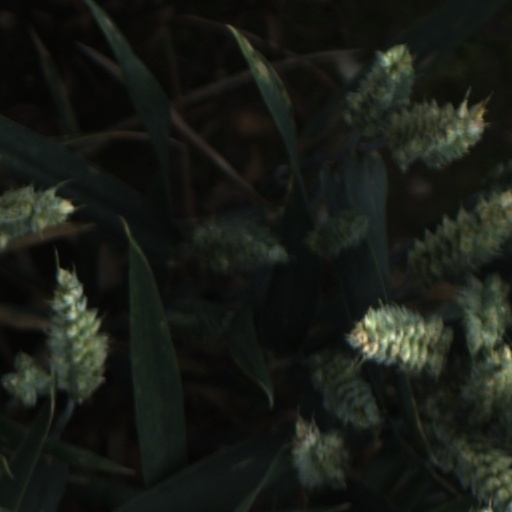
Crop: wheat